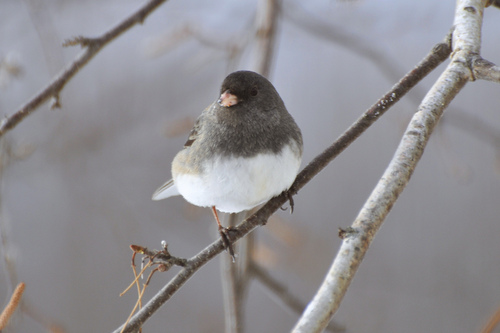
a small bird with a dark grey crown and cheeks, small pale pink beak, grey throat and breast, white belly and grey tail.
this bird has a white belly and a grey head and back.
a small bird with dark grey crown, lighter grey throat with white breast and belly.
medium sized bird with gray and white feathers, with a short and wide peach beak.
this bird has a white belly and a grey head and back.
this bird has wings that are black with a white bellylittle bird with white belly, white belly, gray sea small bird with a dark grey head, breast, and wings with a white belly.
this bird is white with grey and has a very short beak.
this bird has a two-toned appearance with a white breast and grey head and neck punctuated by an orange beak.
Species: Dark Eyed Junco